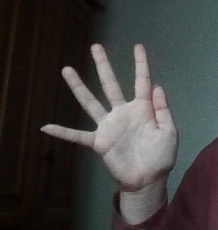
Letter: sheen